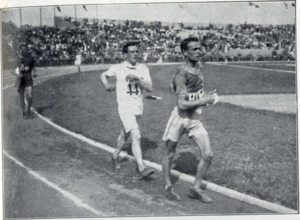
Cecil Charles McMaster est un athlète sud-africain spécialiste du 10 kilomètres marche.